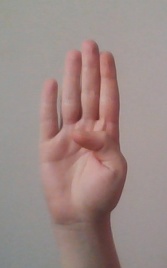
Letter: kaaf